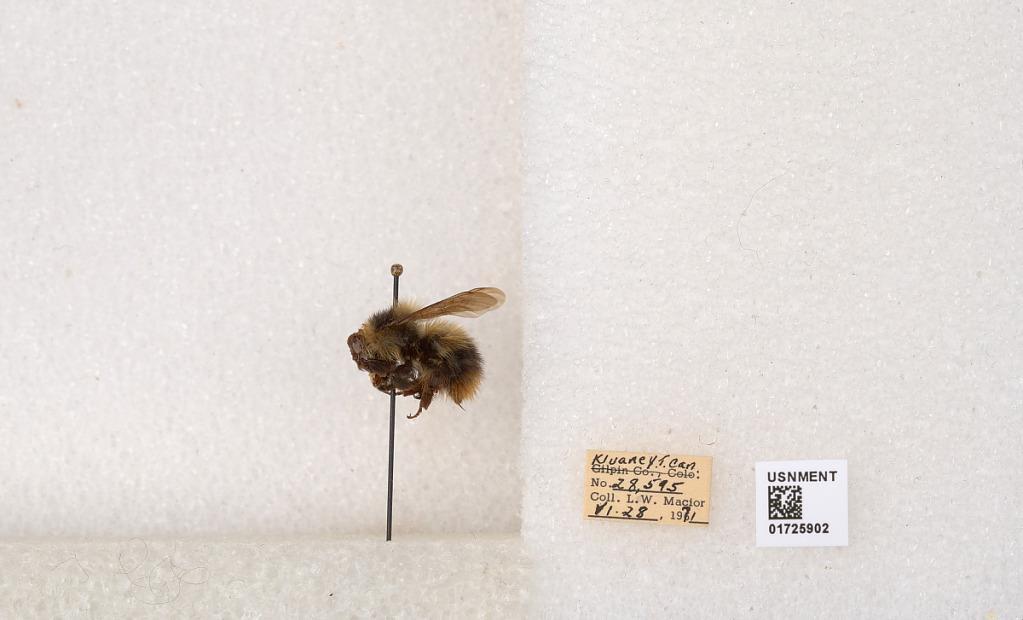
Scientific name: Bombus kirbyellus
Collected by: L. Macior
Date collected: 1971-6-28
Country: Canada
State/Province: Yukon Territory
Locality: Kluane National Park and Reserve
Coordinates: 60.7493, -139.504